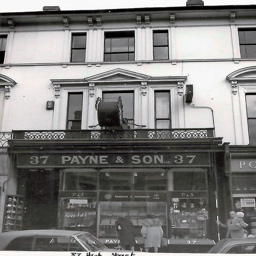
the high street in the 1960s .